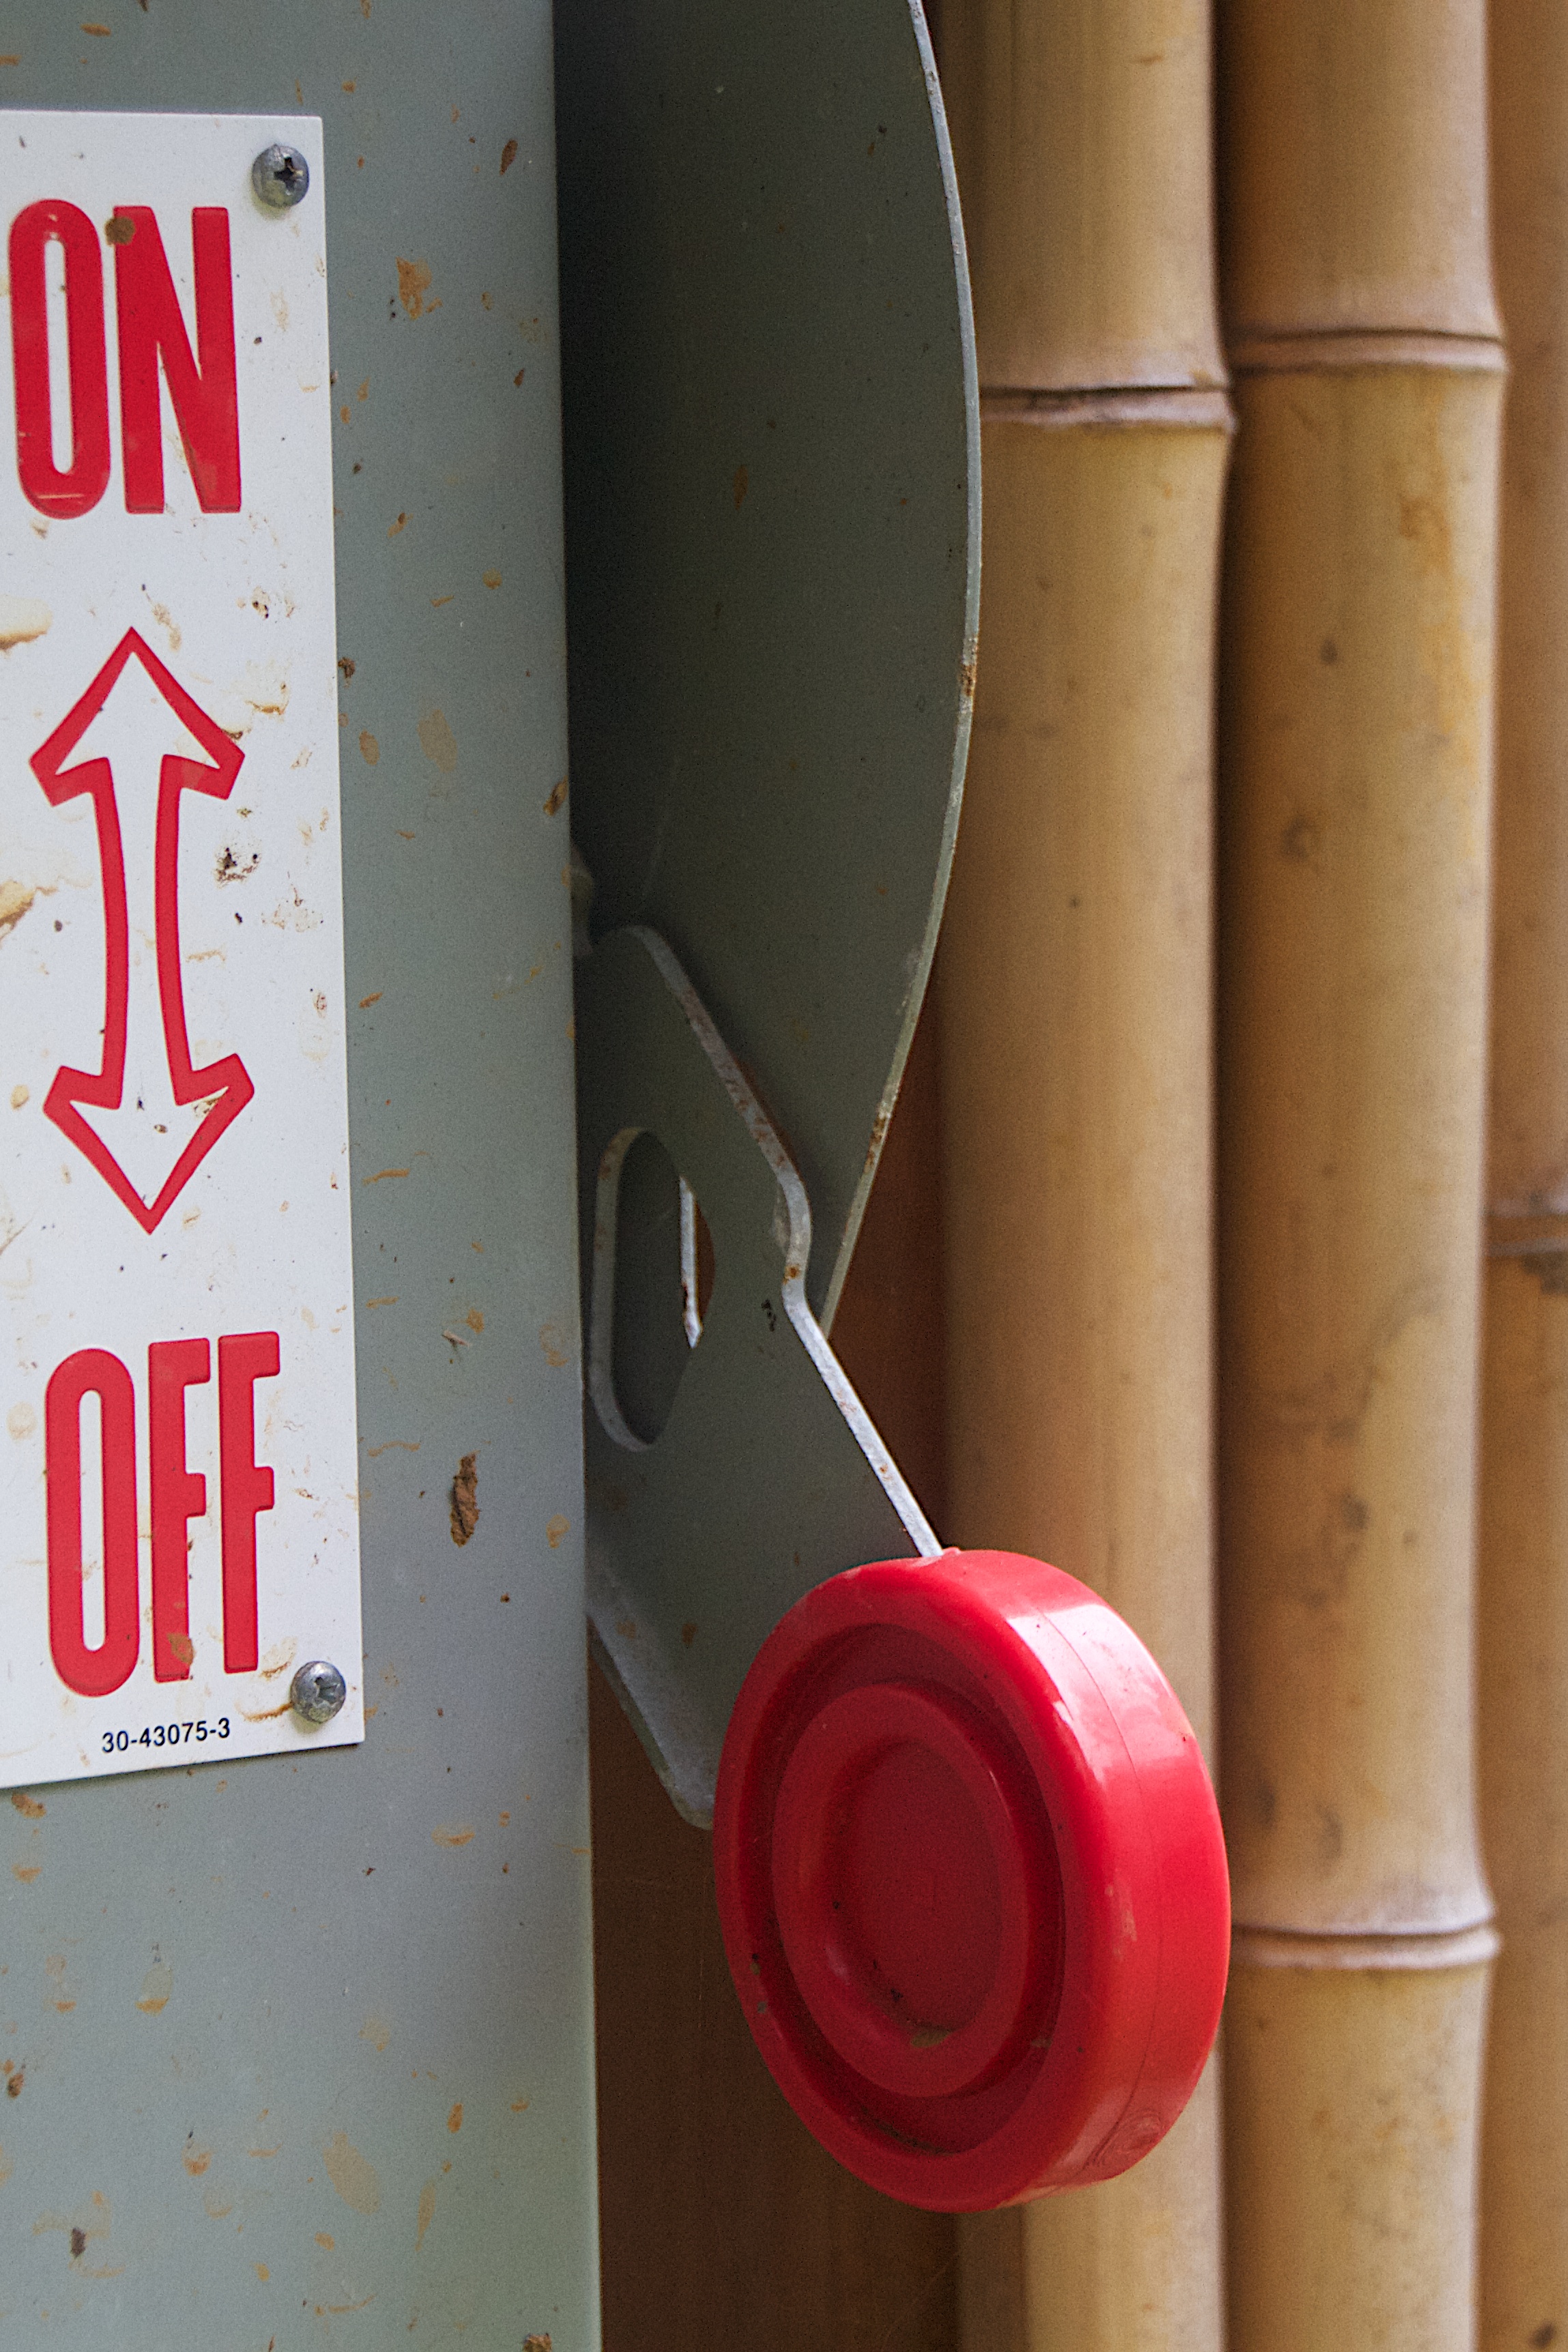
wood, number, wall, red, color, switch, art, design, shape, man made object